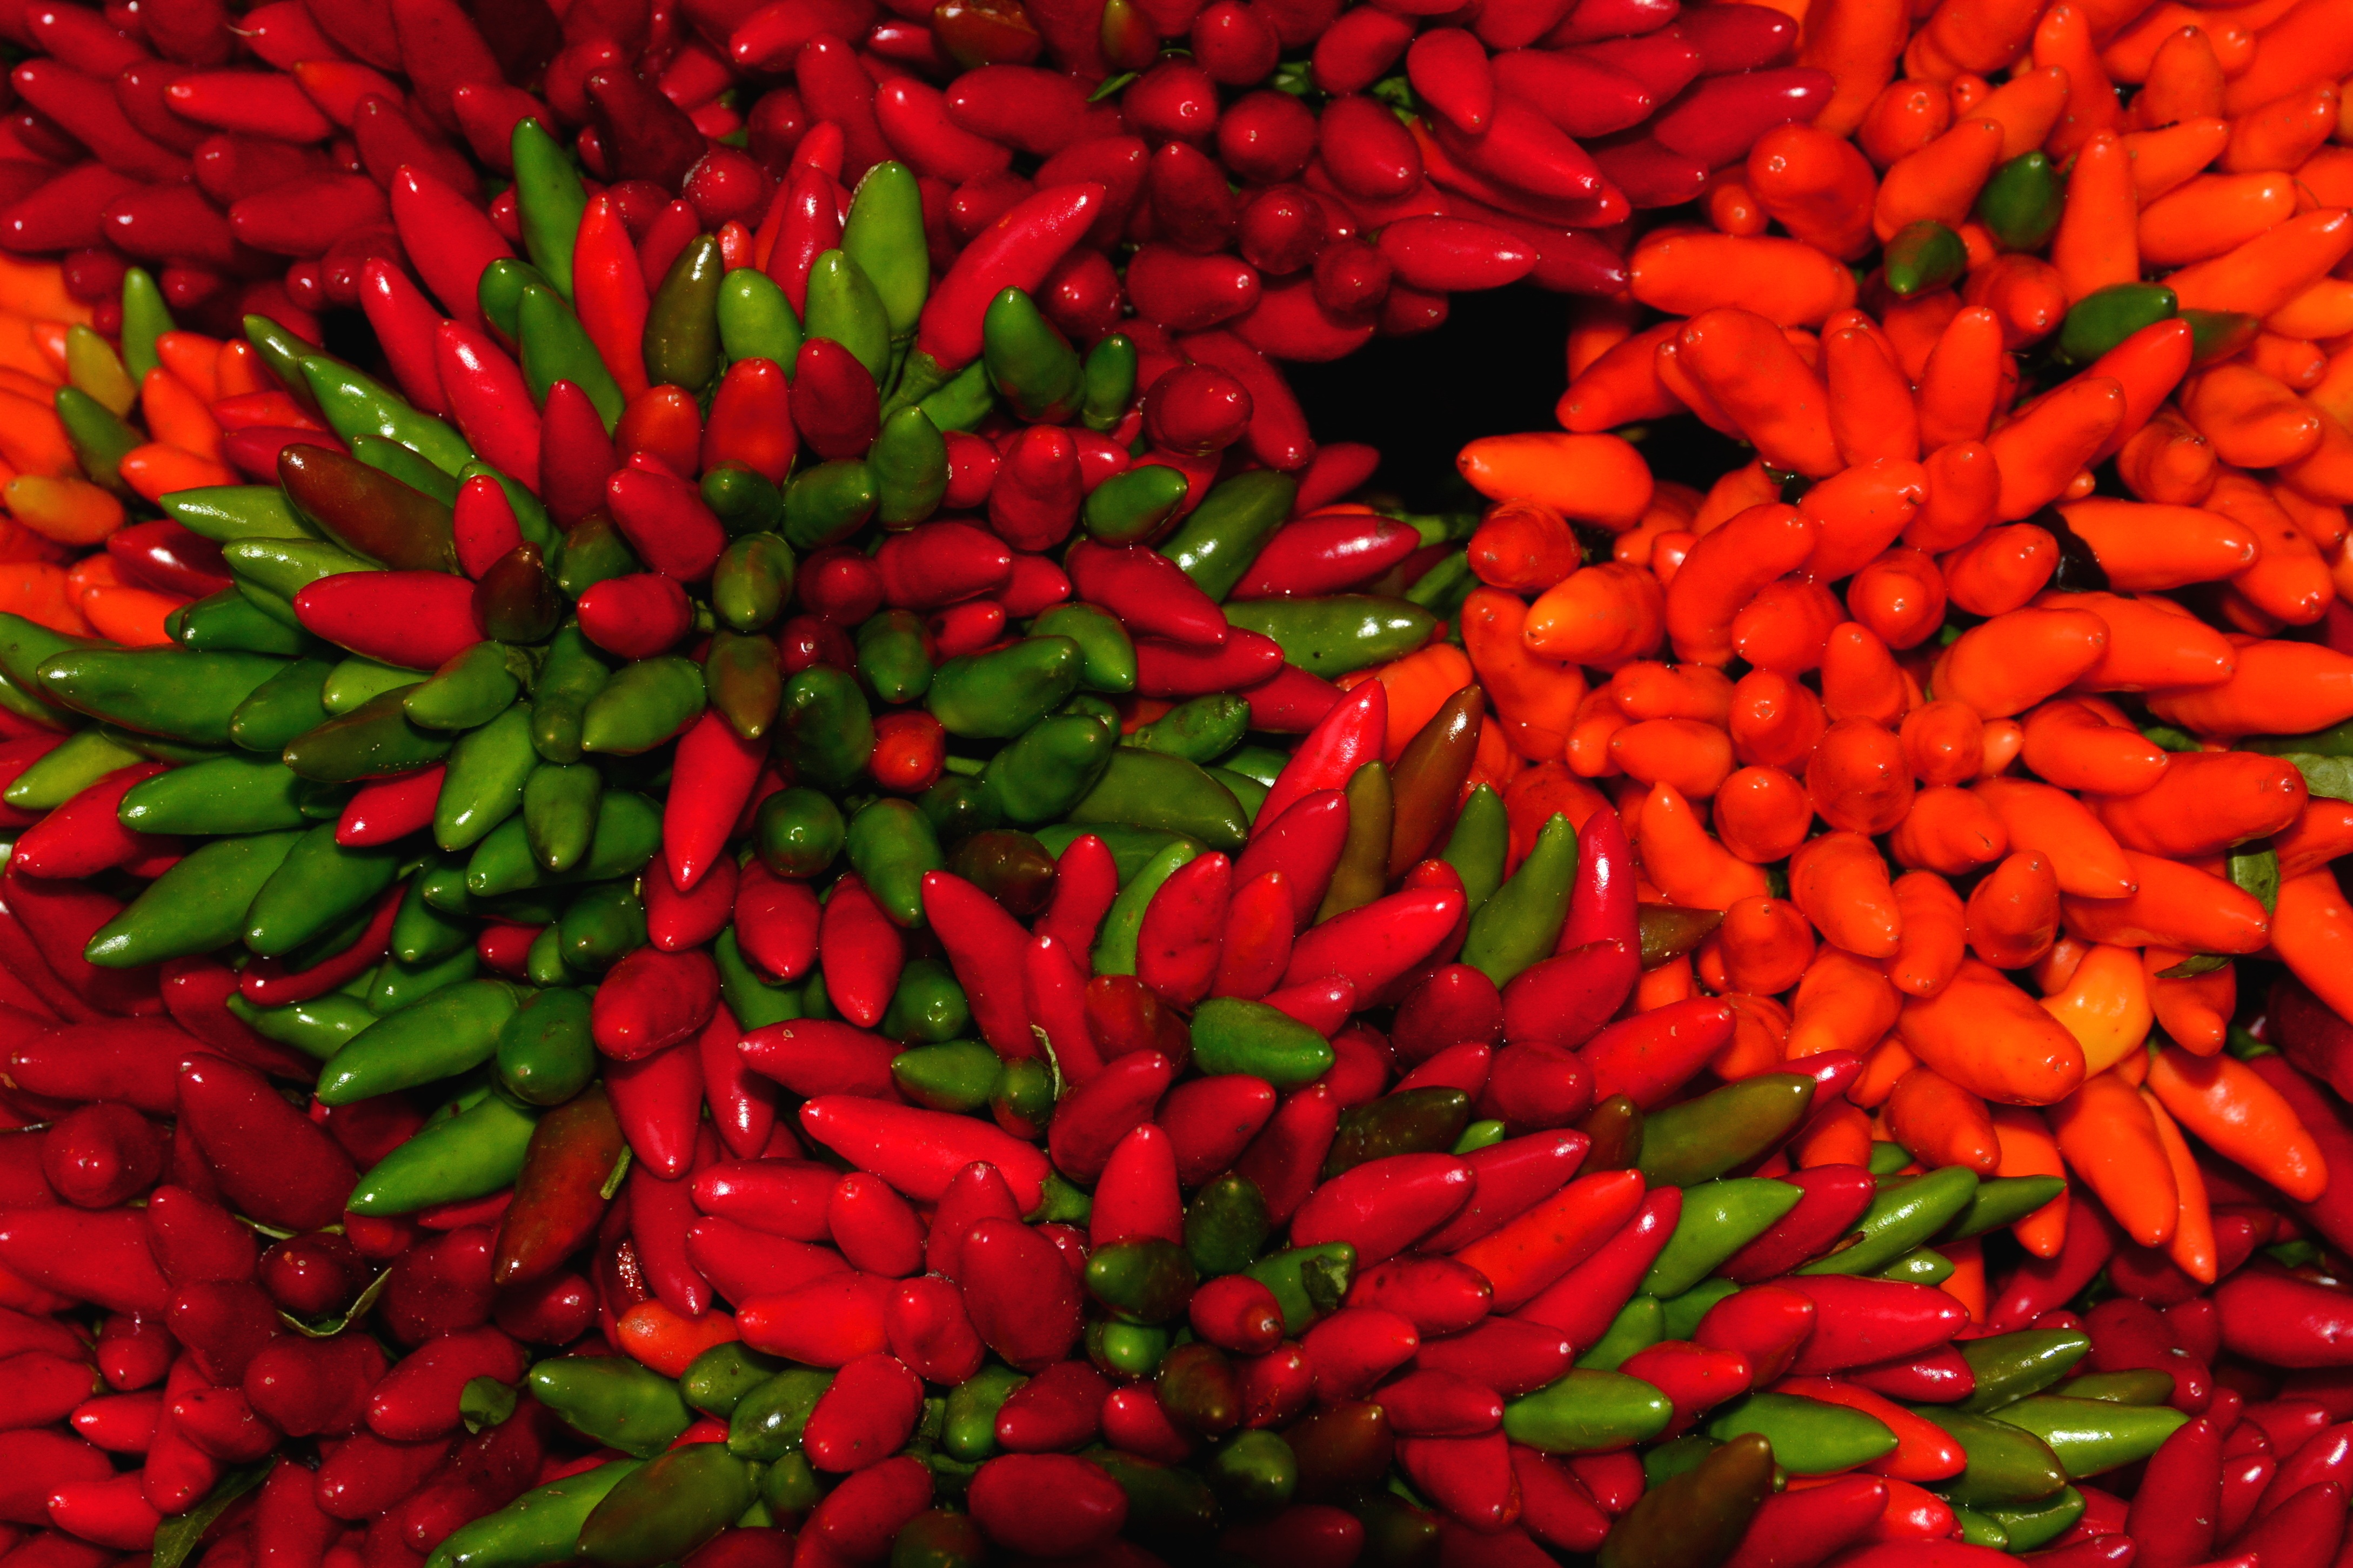
plant, flower, petal, food, green, spice, red, cooking, produce, vegetable, color, fresh, colorful, healthy, cuisine, hot, peppers, tasty, vegetarian, flowering plant, chili pepper, cayenne pepper, land plant, bird's eye chili, bell peppers and chili peppers